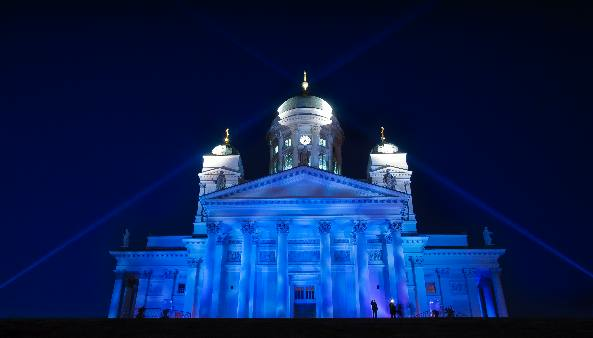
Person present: No